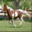
Label: horse